John Day River

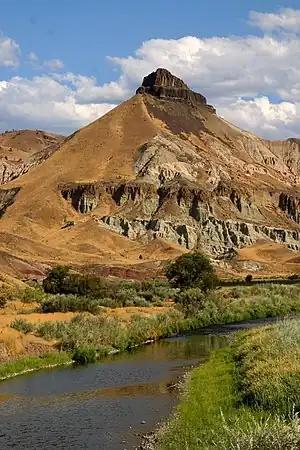
The John Day River passing by Sheep Rock in the John Day Fossil Beds National Monument

The John Day River is a tributary of the Columbia River, approximately long, in northeastern Oregon in the United States. It is known as the Mah-Hah River by the Cayuse people. Undammed along its entire length, the river is the fourth longest free-flowing river in the contiguous United States. There is extensive use of its waters for irrigation. Its course furnishes habitat for diverse species, including wild steelhead and Chinook salmon runs. However, the steelhead populations are under federal Endangered Species Act (ESA) protections, and the Chinook salmon have been proposed for such protection.